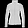
Label: Coat